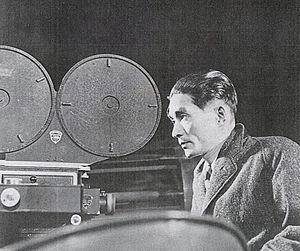
Shirō Toyoda est un réalisateur japonais.